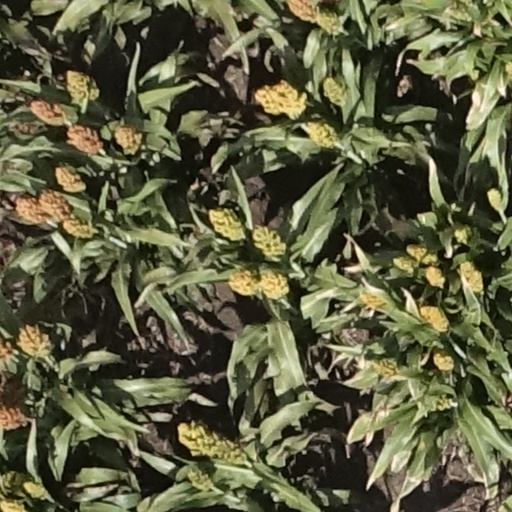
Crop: sorghum